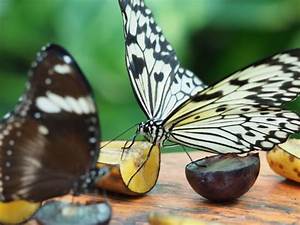
Label: butterfly